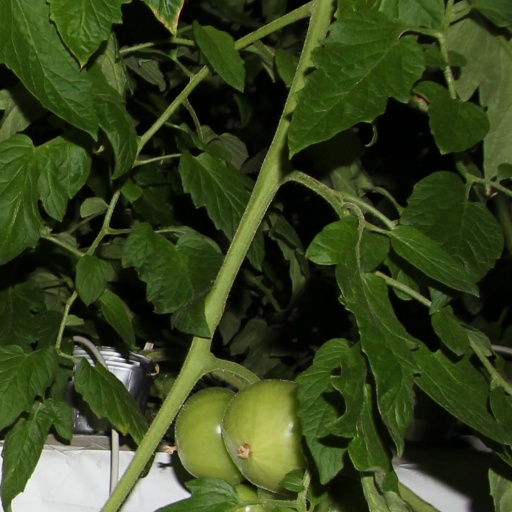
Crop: tomato